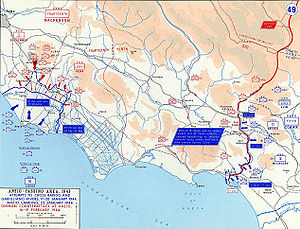
Operation Shingle / Slaget / Indledende landsætninger
Styrkernes placering ved Anzio og Cassino januar/februar 1944
Operation Shingle, under Felttoget i Italien under 2. verdenskrig, var en allieret amfibielandgang mod aksemagternes styrker i området omkring Anzio og Nettuno i Italien. Operationen blev ledet af generalmajor John P. Lucas og havde til formål at falde de tyske styrker ved Gustav-linjen i ryggen og muliggøre et angreb på Rom. Det efterfølgende slag kaldes i reglen for slaget ved Anzio.